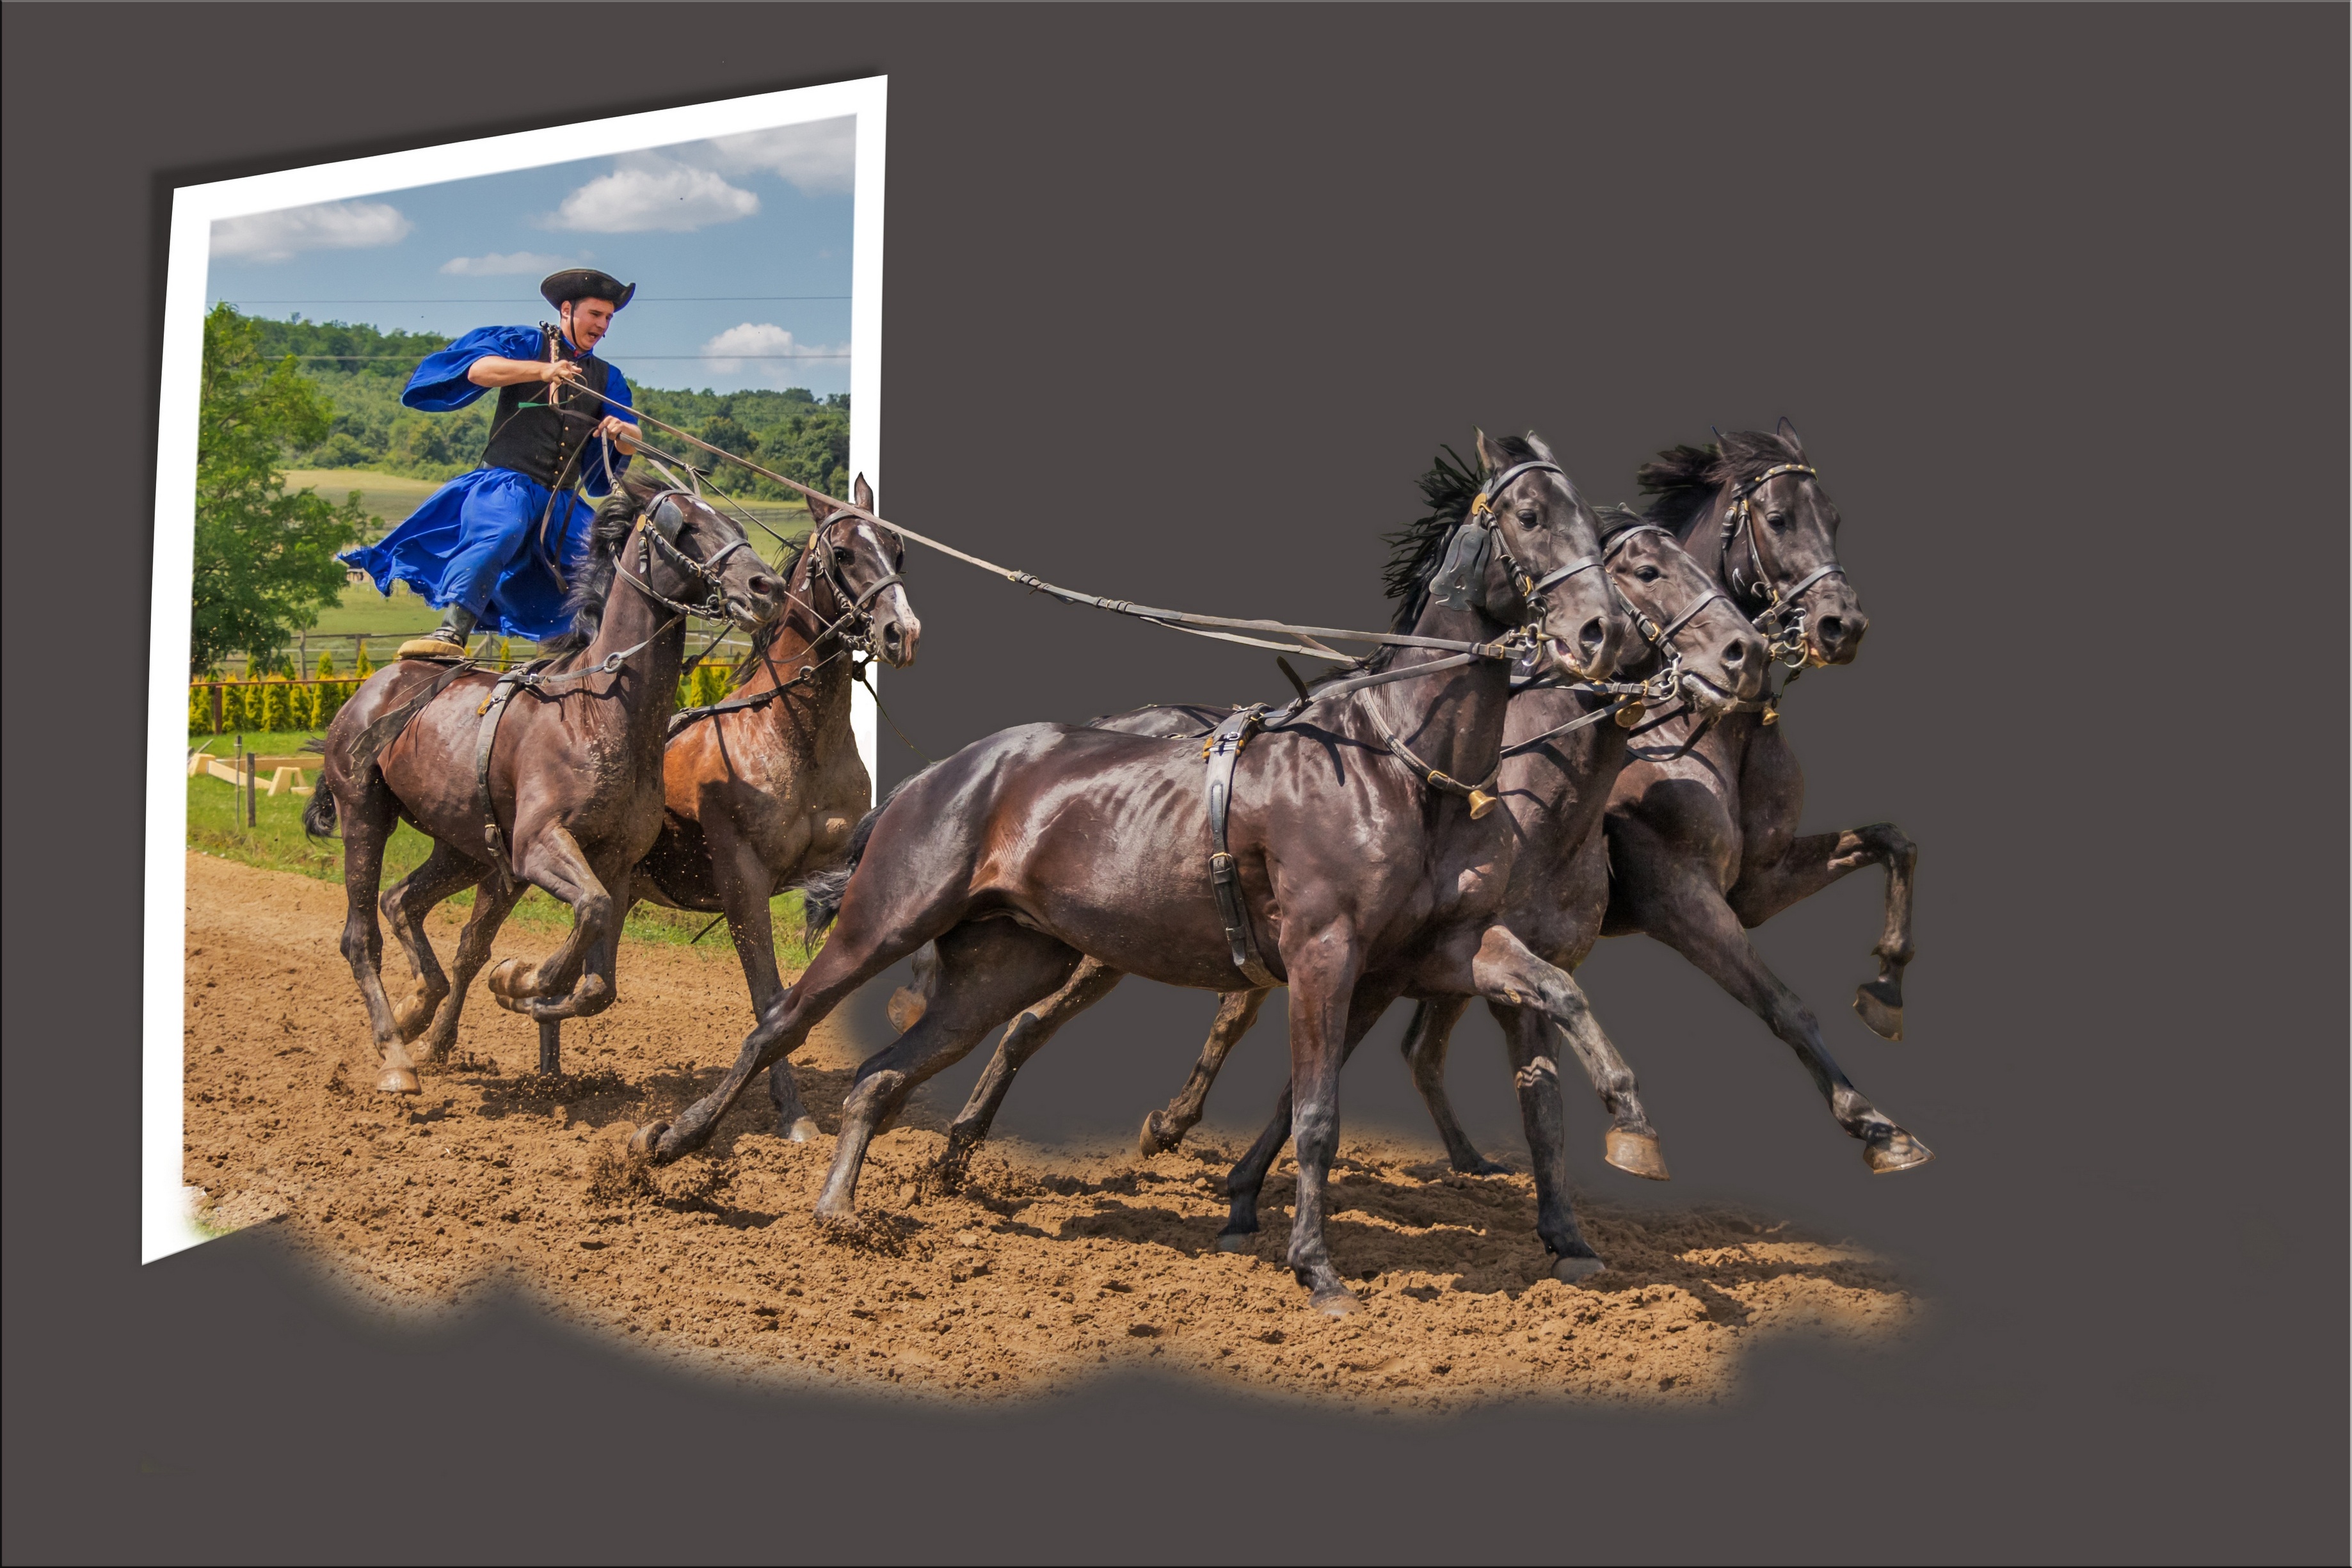
tourism, horses, hungary, image editing, pack animal, puszta, mustang horse, out of bounds